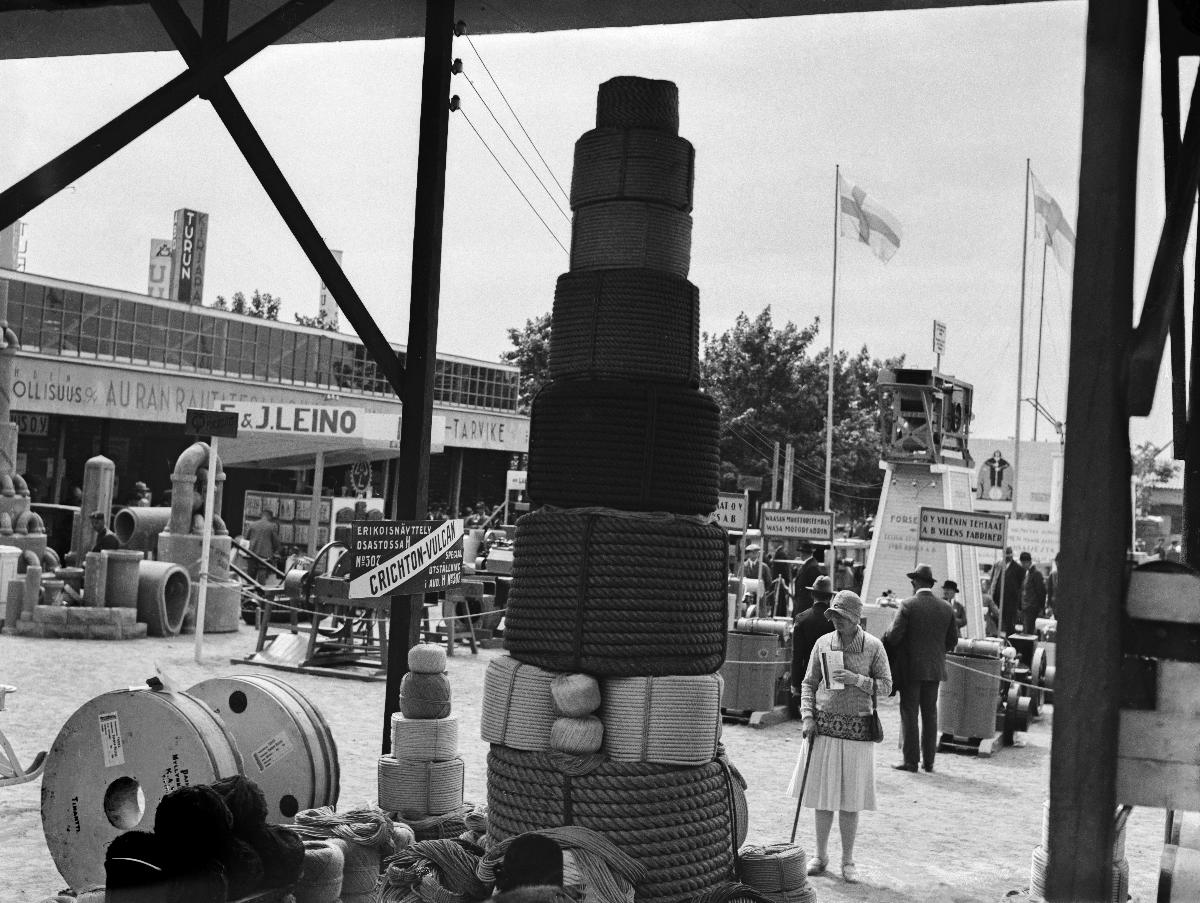
Suomen messut Turussa 1929
Finlands mässa i Åbo 1929; Fair of Finland in Turku 1929
sisällön kuvaus: Suomen messut Turussa 1929. content description: Fair of Finland in Turku 1929. innehållsbeskrivning: Finlands mässa i Åbo 1929.
Kuvaaja: Sundström, Hugo, kuvaaja
Vuosi: 1929
Paikka: Suomi, Varsinais-Suomi, Turku
Aiheet: messut (tapahtumat); avajaiset; HBL; marketing; fairs; openings; trade fairs; openings (celebrations); marknadsföring; mässor; öppningar; mässor (evenemang); öppningsceremonier